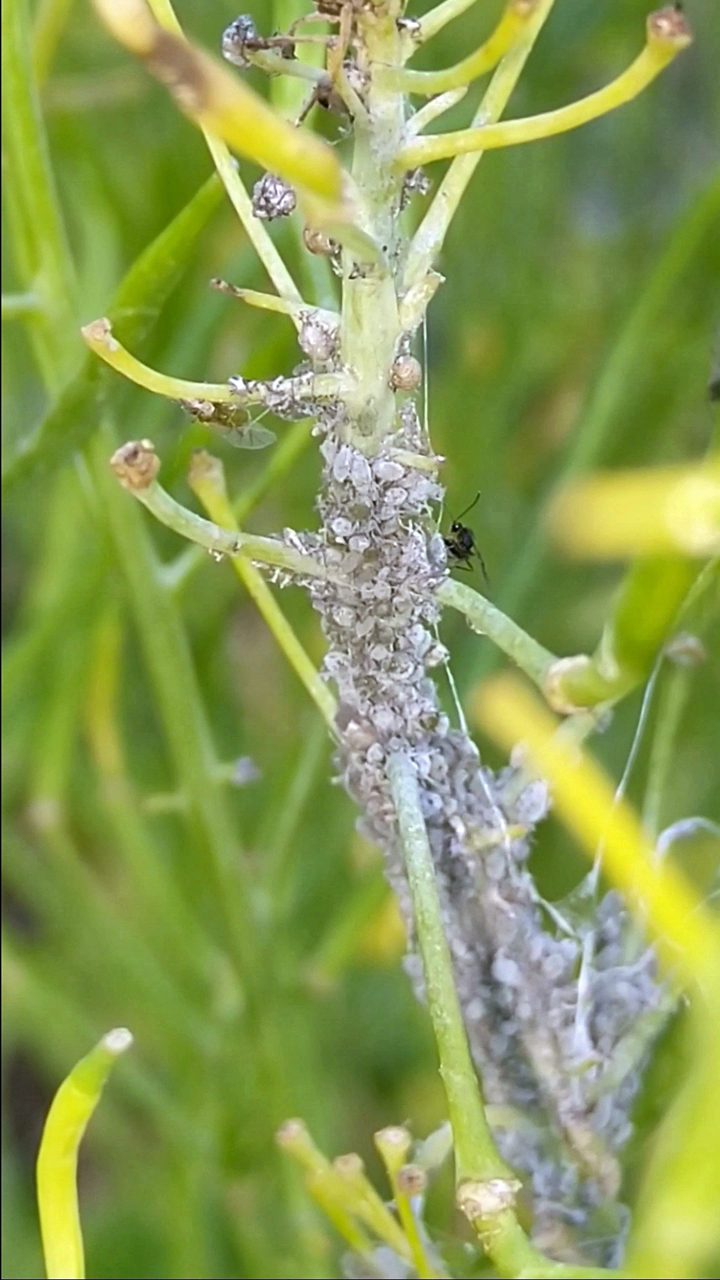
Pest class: cabbage_aphid